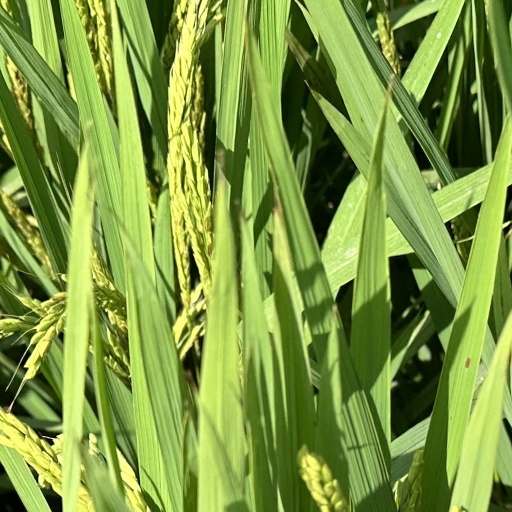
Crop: rice